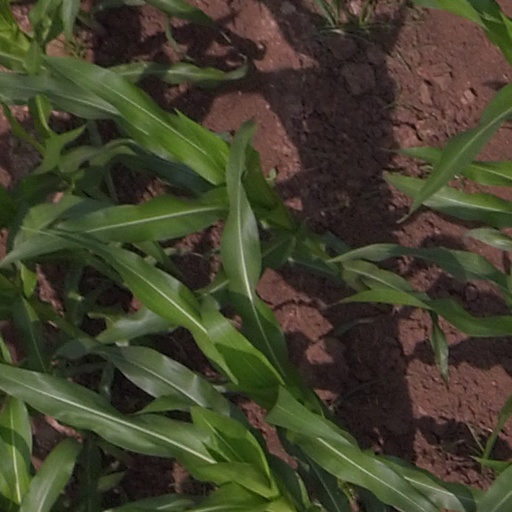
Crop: maize; corn